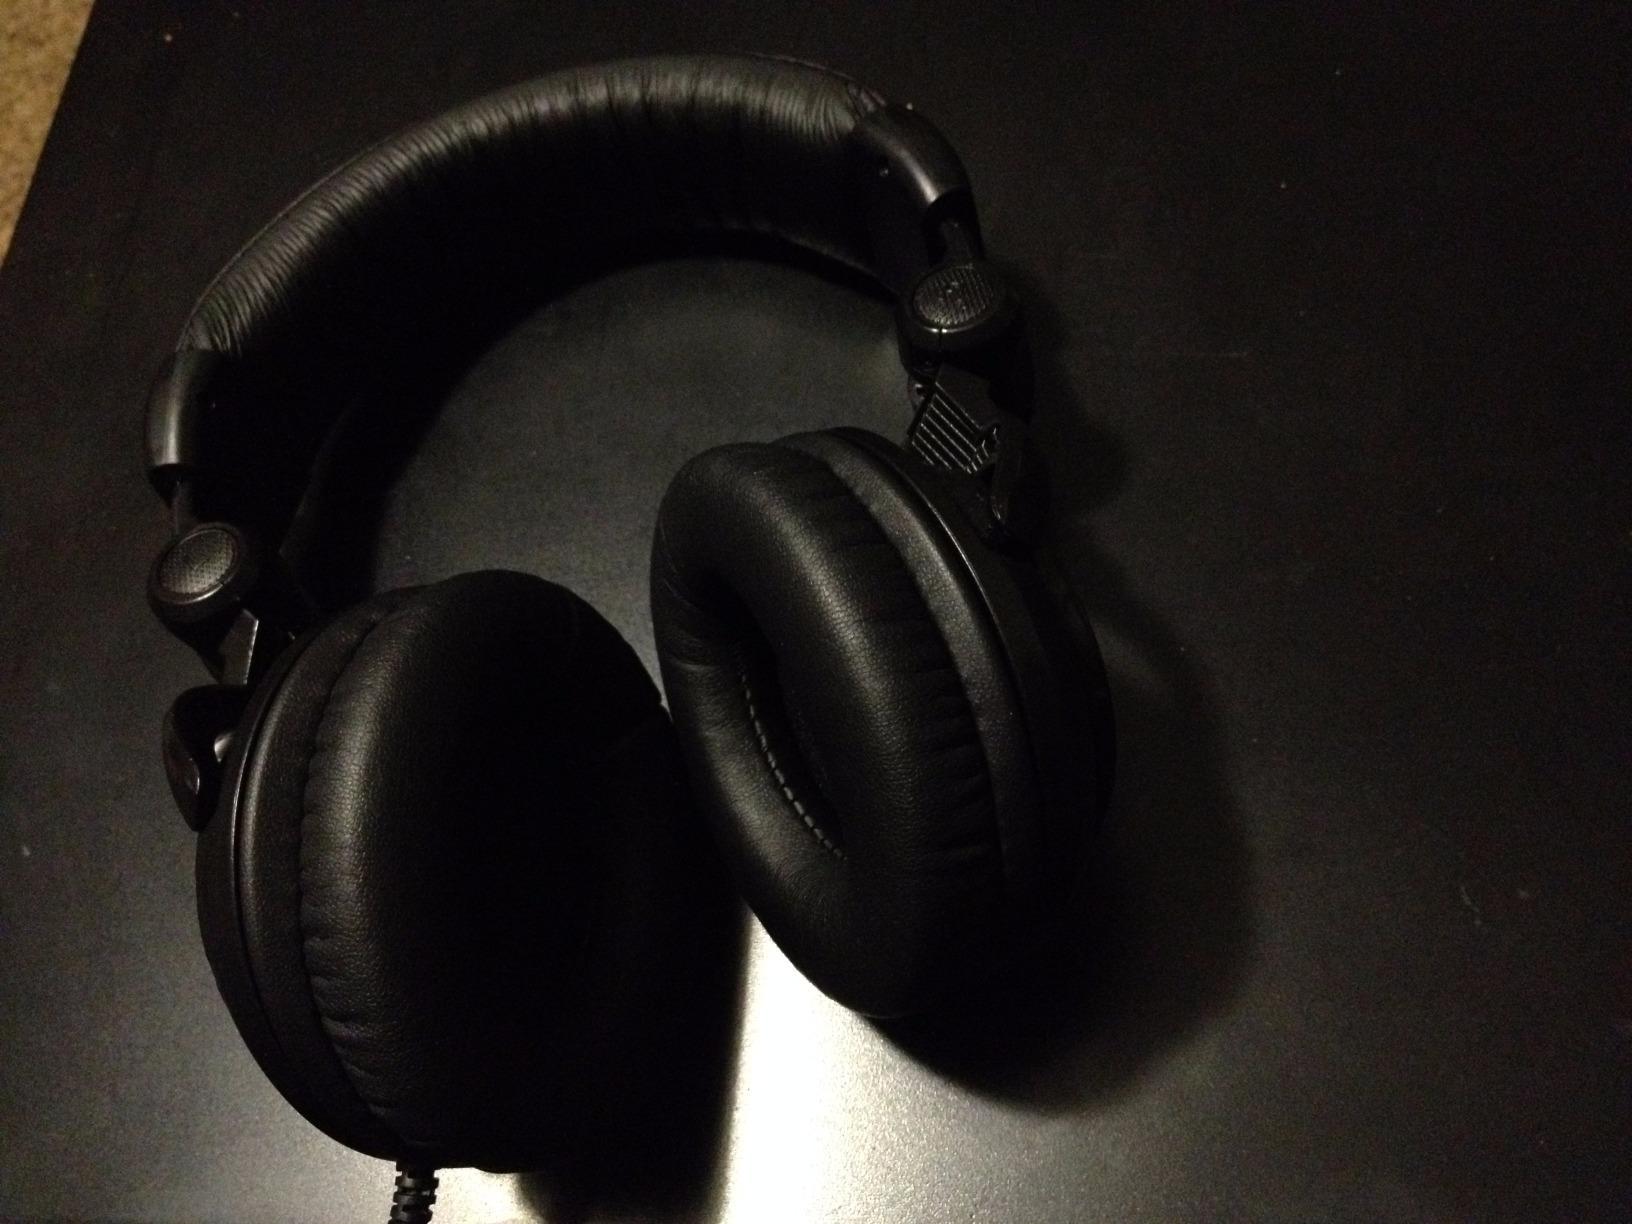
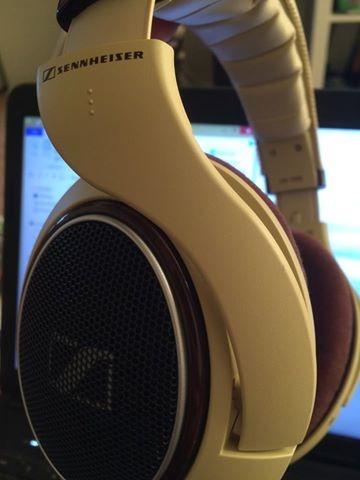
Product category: headphones
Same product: no